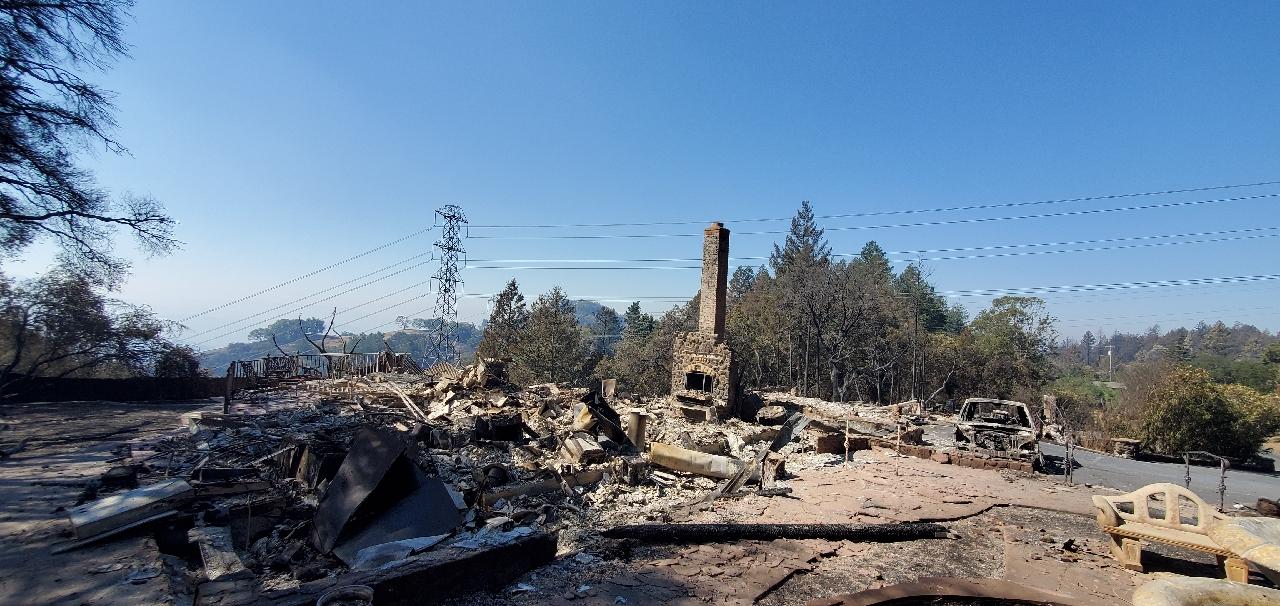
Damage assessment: destroyed